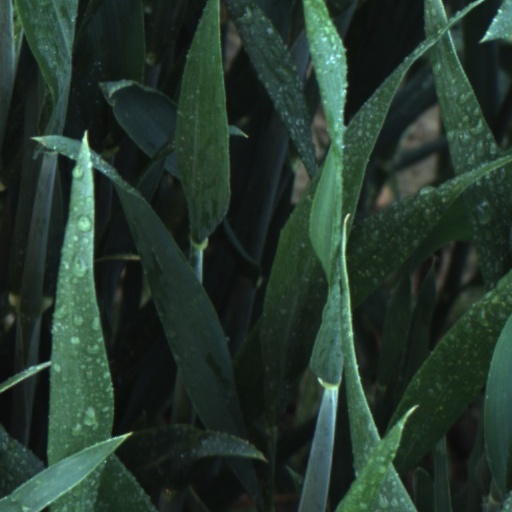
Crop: wheat